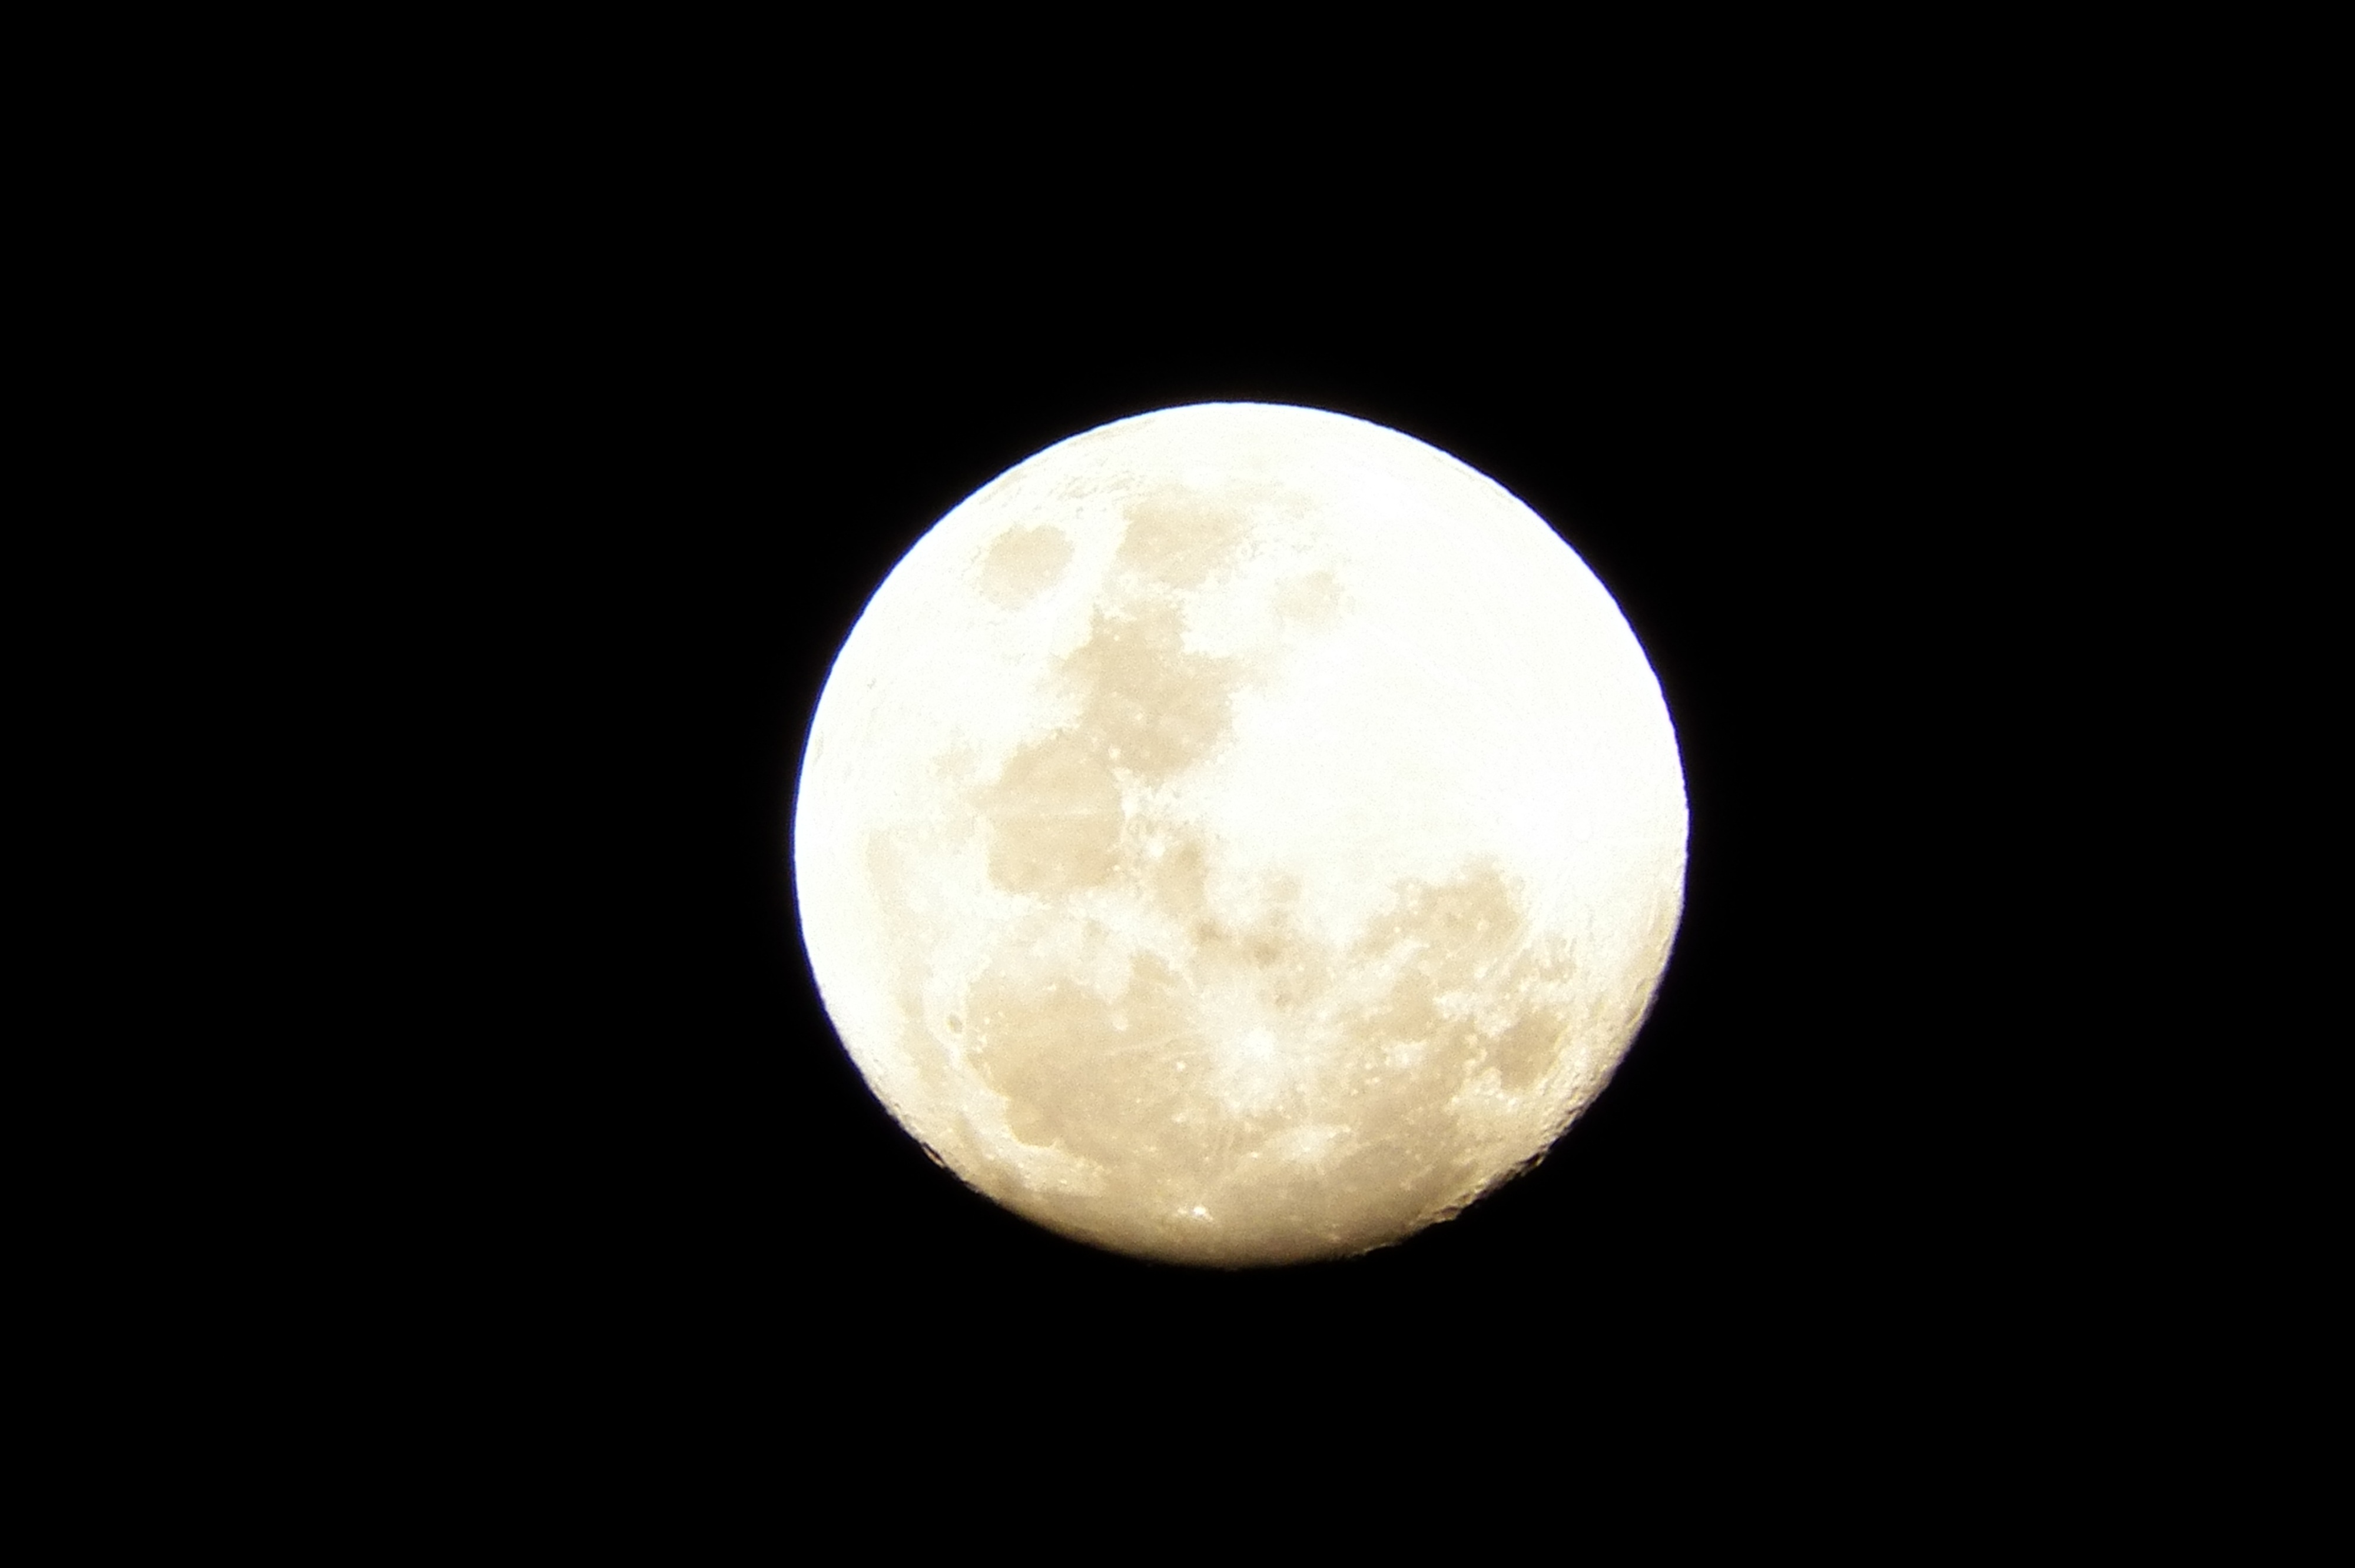
sky, night, atmosphere, black, night sky, moon, full moon, circle, bella, black background, moon by night, astronomical object, sky and moon, celestial event